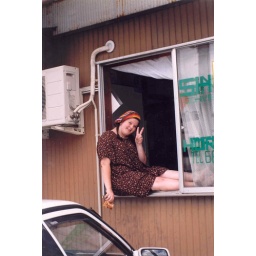
Raquel sits in the window of her classroom in Horikawamachi, mixing Vegemite Toast with her Japanese environment. Kawaii ne!